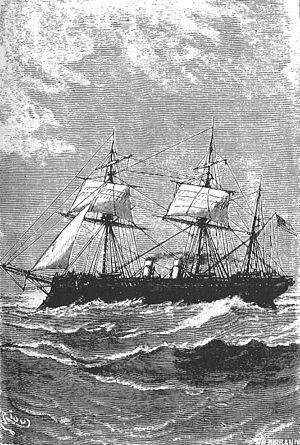
Jules Verne ""Vingt mille lieues sous les mers"" (1866-69), dessins par Alphonse de Neuville ou Édouard Riou. This file was uploaded with Commonist. Orginal description taken from the book: Français
Le commandant Farragut est un personnage créé par Jules Verne pour Vingt Mille Lieues sous les mers.